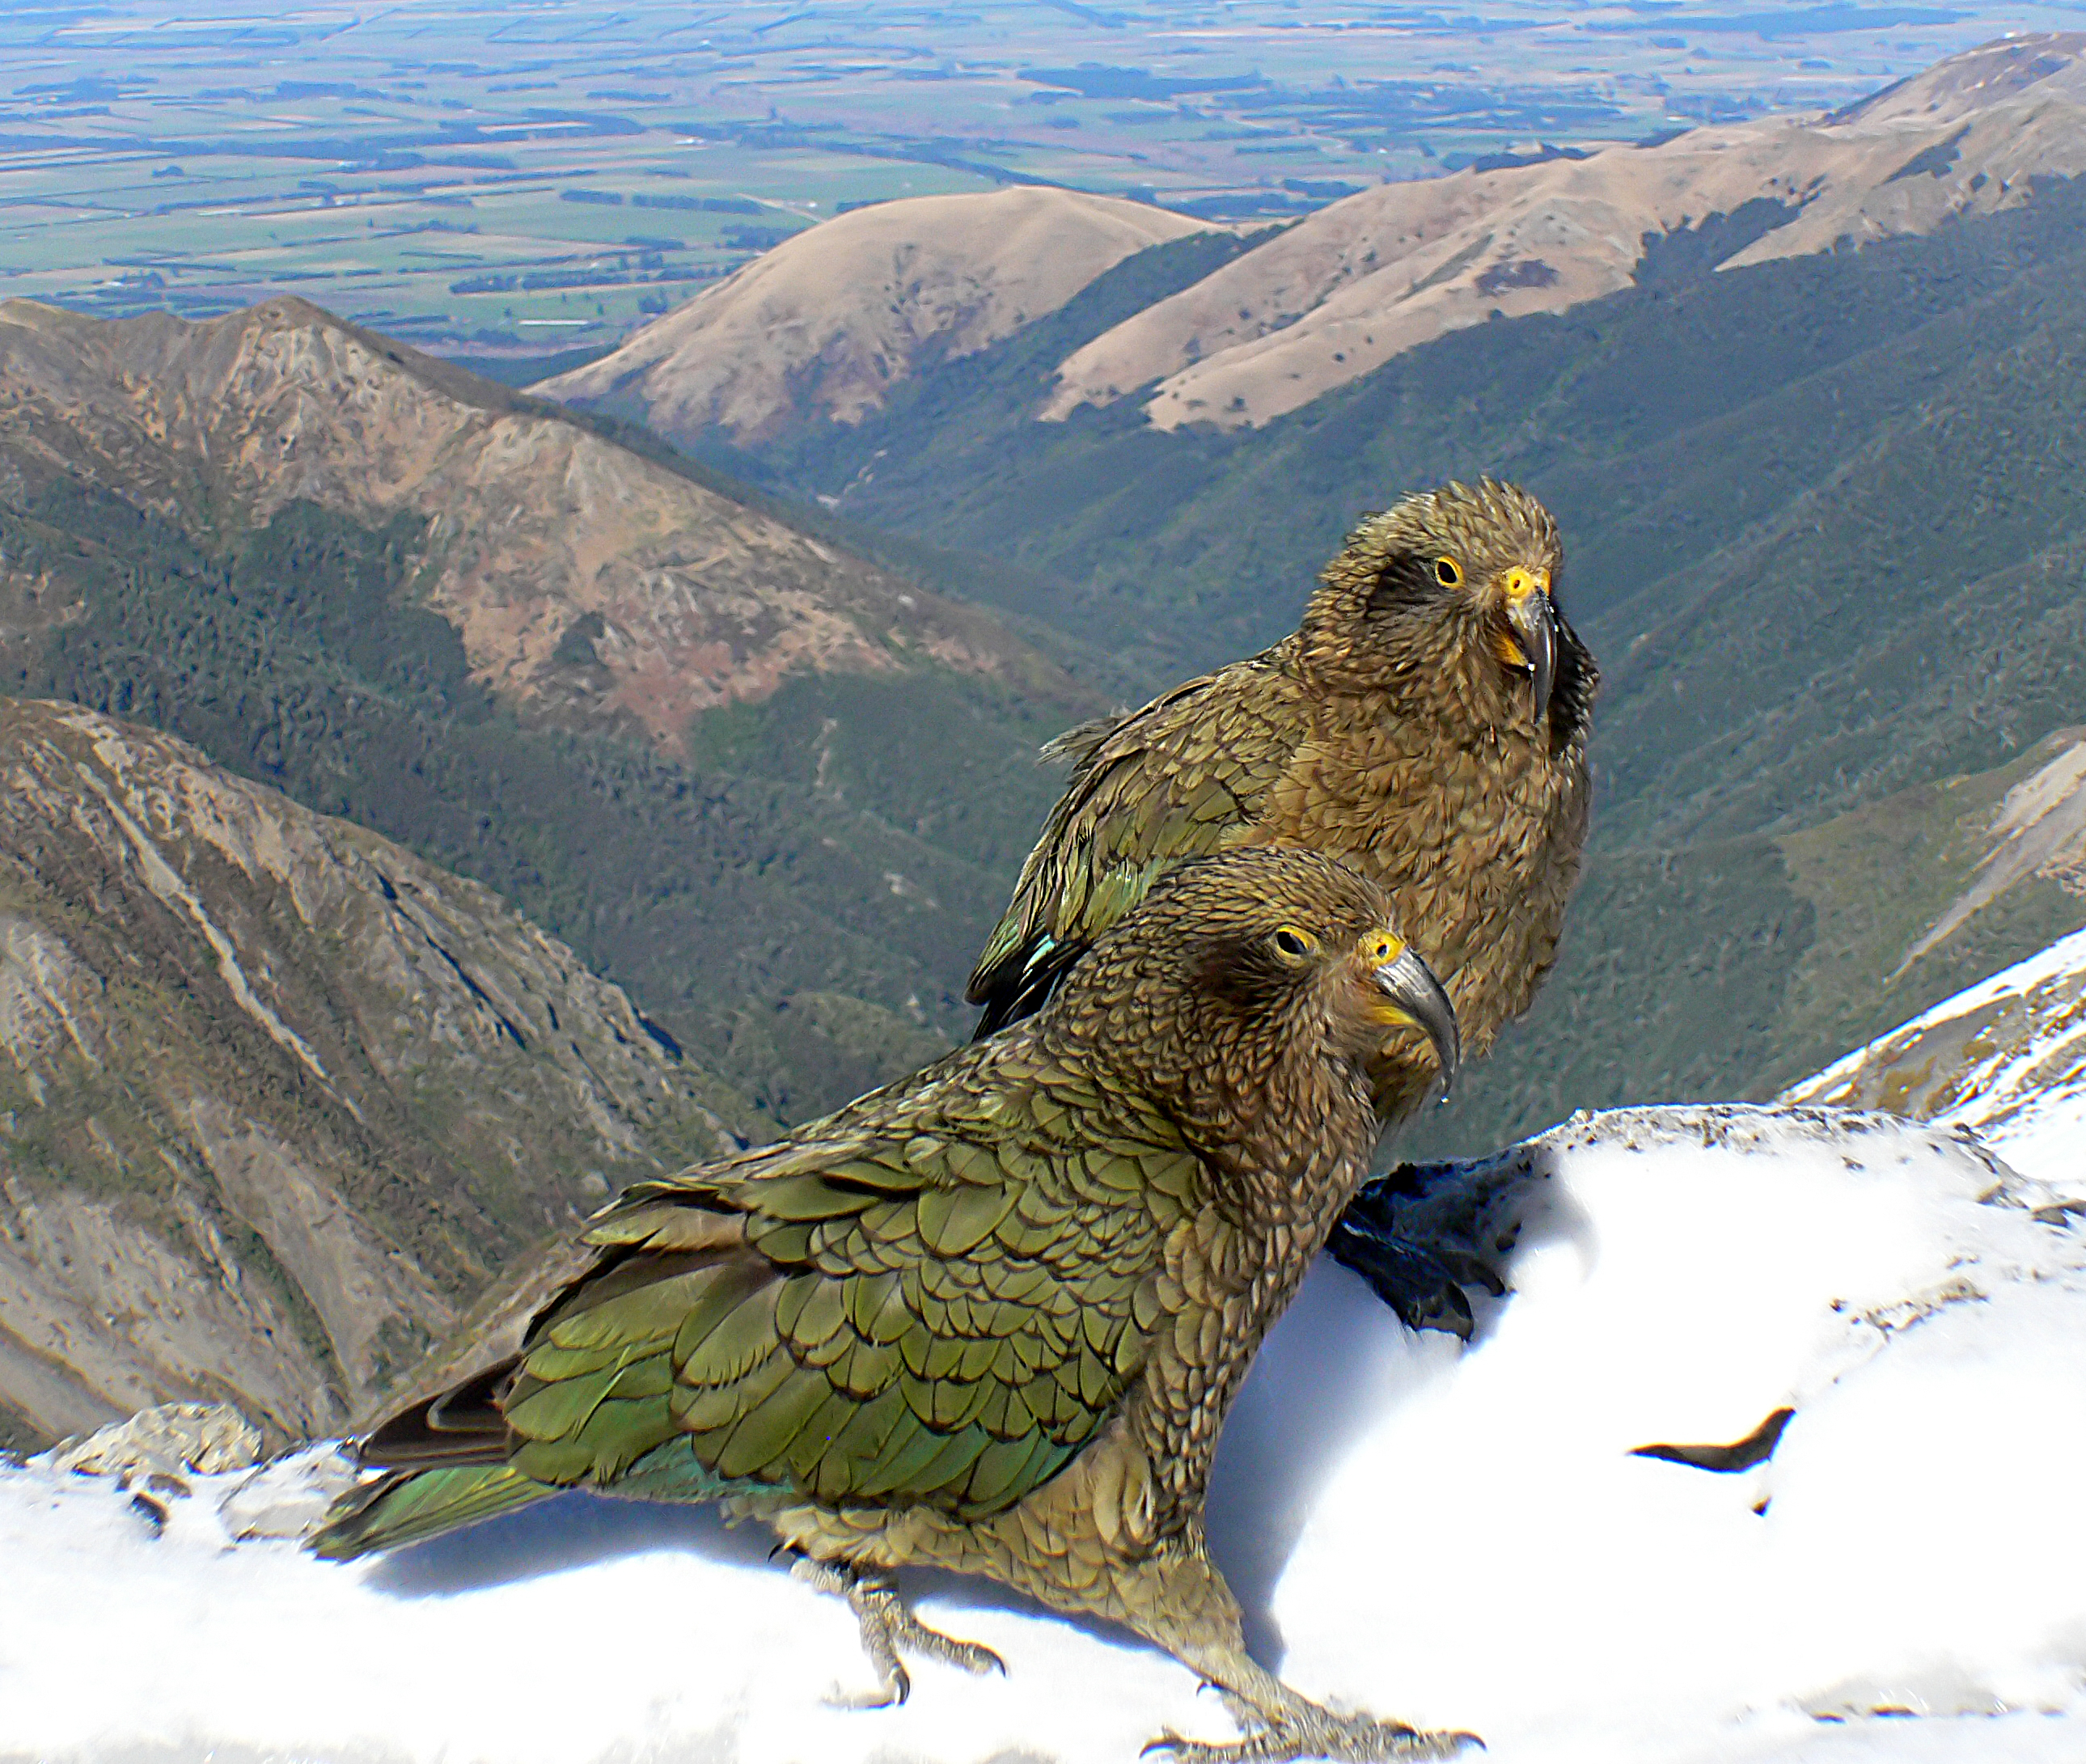
mountain, bird, mountain range, wildlife, fauna, bird of prey, vertebrate, parrot, newzealandbirds, flickrsbestcreatures, kea, nestornotabilis, alpineparrot, newzealandnativebirds, mountainparrot, endangeredspecies, endemictonewzealand, condor, mountainous landforms